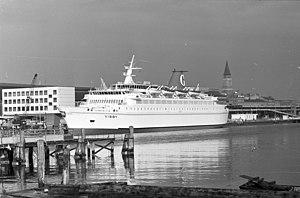
Le Sardinia Regina est un ferry du groupe Corsica Ferries. Construit entre 1971 et 1972 par les chantiers Jozo Lozovina-Mosor Shipyard de Trogir en Yougoslavie pour la compagnie suédoise Rederi Ab Gotland, il portait à l'origine le nom de Visby. Mis en service en novembre 1972 entre le continent suédois et l'île de Gotland, il est remplacé en 1982 par le nouveau Visby et prend le nom de Drotten. Affrété par diverses compagnies en Méditerranée, il est cédé fin 1985 au groupe Corsica Ferries qui l'exploite à compter de 1986 entre l'Italie et la Corse sous le nom de Corsica Viva II. Allongé d'une vingtaine de mètres au cours de travaux de jumboïsation effectués entre 1988 et 1989, il est renommé Corsica Regina. Il prend le nom de Sardinia Regina en 1996 à l'occasion de son transfert sur les lignes de Sardinia Ferries entre l'Italie continentale et la Sardaigne. Depuis la fusion des marques Corsica Ferries et Sardinia Ferries en 1999, il est affecté aux différentes lignes de l'armateur depuis les continents français et italien vers la Corse et la Sardaigne.